Art bike

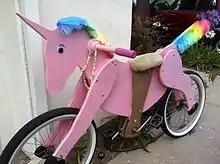
Pearl the Unicorn Bike

An art bike is any bicycle modified for creative purposes while still being ridable. It is a type of kinetic sculpture. The degree of artistic creativity and originality or new functionality of art bikes varies greatly, depending on the artist or designer's intentions (as well as the subjective interpretation of what "art" is by the observer).